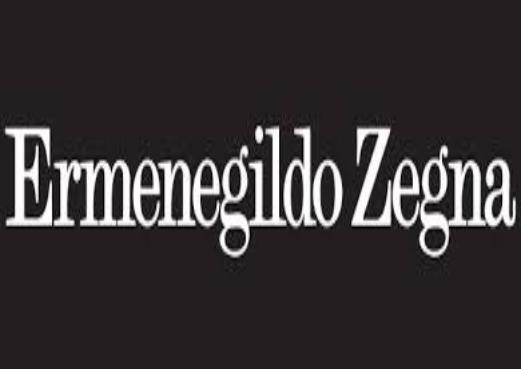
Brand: Ermenegildo Zegna
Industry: Clothes